2021 Kazakh legislative election

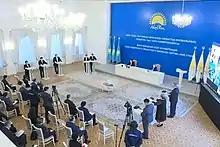
Nur Otan regional party conference in Karaganda, 17 November 2020

On 4 June 2020, Nur Otan Chairman Nursultan Nazarbayev announced primary elections, originally scheduled from 30 March to 16 May, would be held from 17 August to 3 October 2020 as an attempt for open political competition, promotion of civic engagement in the political process, and empowerment of women and youth. A closed primary took place from 1 to 3 October in-person and online. However, due to apparent technical problems with the voting website, the primary election was extended for a day. According to the party, nearly 10,000 candidates participated in the primaries, with 662,687 people participating in the vote, for a total 84% of party members voting.